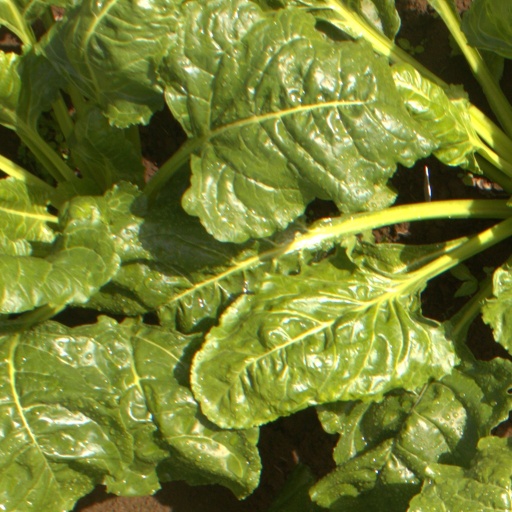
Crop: sugar beet